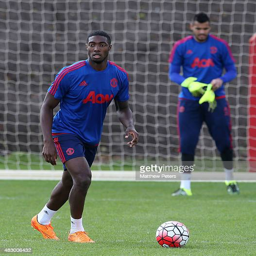
athlete in action during a first team training session